The Fountain

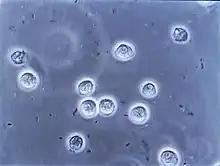
Rather than resort to CGI for special effects, Aronofsky preferred trick photography, such as enhancing photographs of microorganisms

Aronofsky saw Hugh Jackman perform as Peter Allen in the Broadway musical "The Boy from Oz" and was impressed with his performance. The director met with Jackman, who sought "a role that could show a lot of dimension," and cast him into the lead role in "The Fountain". Jackman starred previously as the muscular character Wolverine in the "X-Men" films, so for "The Fountain", he exercised to adopt a slimmer figure. Jackman practiced tai chi for seven months to demonstrate it in a 30-second scene. He also practiced yoga for over a year to achieve the lotus position for scenes set in space. For these scenes when he is seen in the position in mid-air, he was immersed in a swimming pool and harnessed to a rig that rotated him 360 degrees so his clothes floated freely about him.